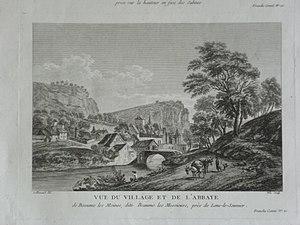
Abbaye de Baume-les-Messieurs par Jean-Baptiste Lallemand
L'Abbaye Saint-Pierre de Baume-les-Messieurs est une ancienne abbaye bénédictine située dans la région de Franche-Comté, sur le territoire de la commune de Baume-les-Messieurs, dans le département du Jura.